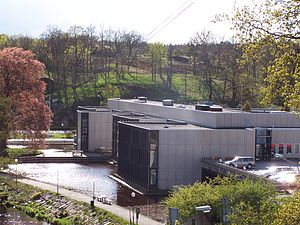
Ronneby
Ronneby er en svensk by i Blekinge beliggende ved Ronnebyån. Den er hovedby i Ronneby kommun.